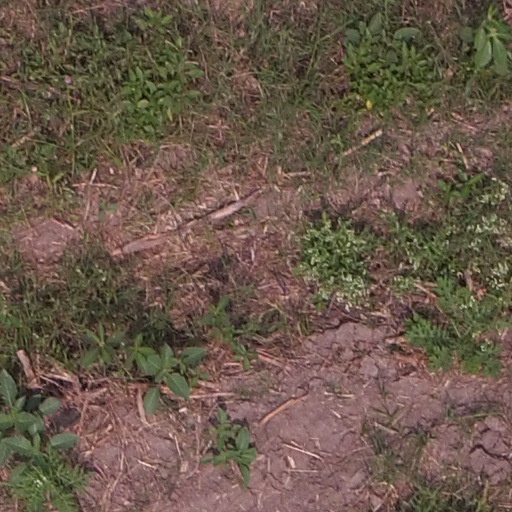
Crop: maize; corn